Bat virome

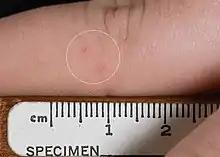
An injury from the bite of a big brown bat

Globally, dogs are by far the most common source of human rabies deaths. Bats are the most common source of rabies in humans in North and South America, Western Europe, and Australia. Many feeding guilds of bats may transmit rabies to humans, including insectivorous, frugivorous, nectarivorous, omnivorous, sanguivorous, and carnivorous species. The common vampire bat is a source of human rabies in Central and South America, though the frequency at which humans are bitten is poorly understood. Between 1993 and 2002, the majority of human rabies cases associated with bats in the Americas were the result of non-vampire bats. In North America, about half of human rabies instances are cryptic, meaning that the patient has no known bite history. While it has been speculated that rabies virus could be transmitted through aerosols, studies of the rabies virus have concluded that this is only feasible in limited conditions. These conditions include a very large colony of bats in a hot and humid cave with poor ventilation. While two human deaths in 1956 and 1959 had been tentatively attributed to aerosolization of the rabies virus after entering a cave with bats, "investigations of the 2 reported human cases revealed that both infections could be explained by means other than aerosol transmission". It is instead generally thought that most instances of cryptic rabies are the result of an unknown bat bite. Bites from a bat can be so small that they are not visible without magnification equipment, for example. Outside of bites, rabies virus exposure can also occur if infected fluids come in contact with a mucous membrane or a break in the skin.